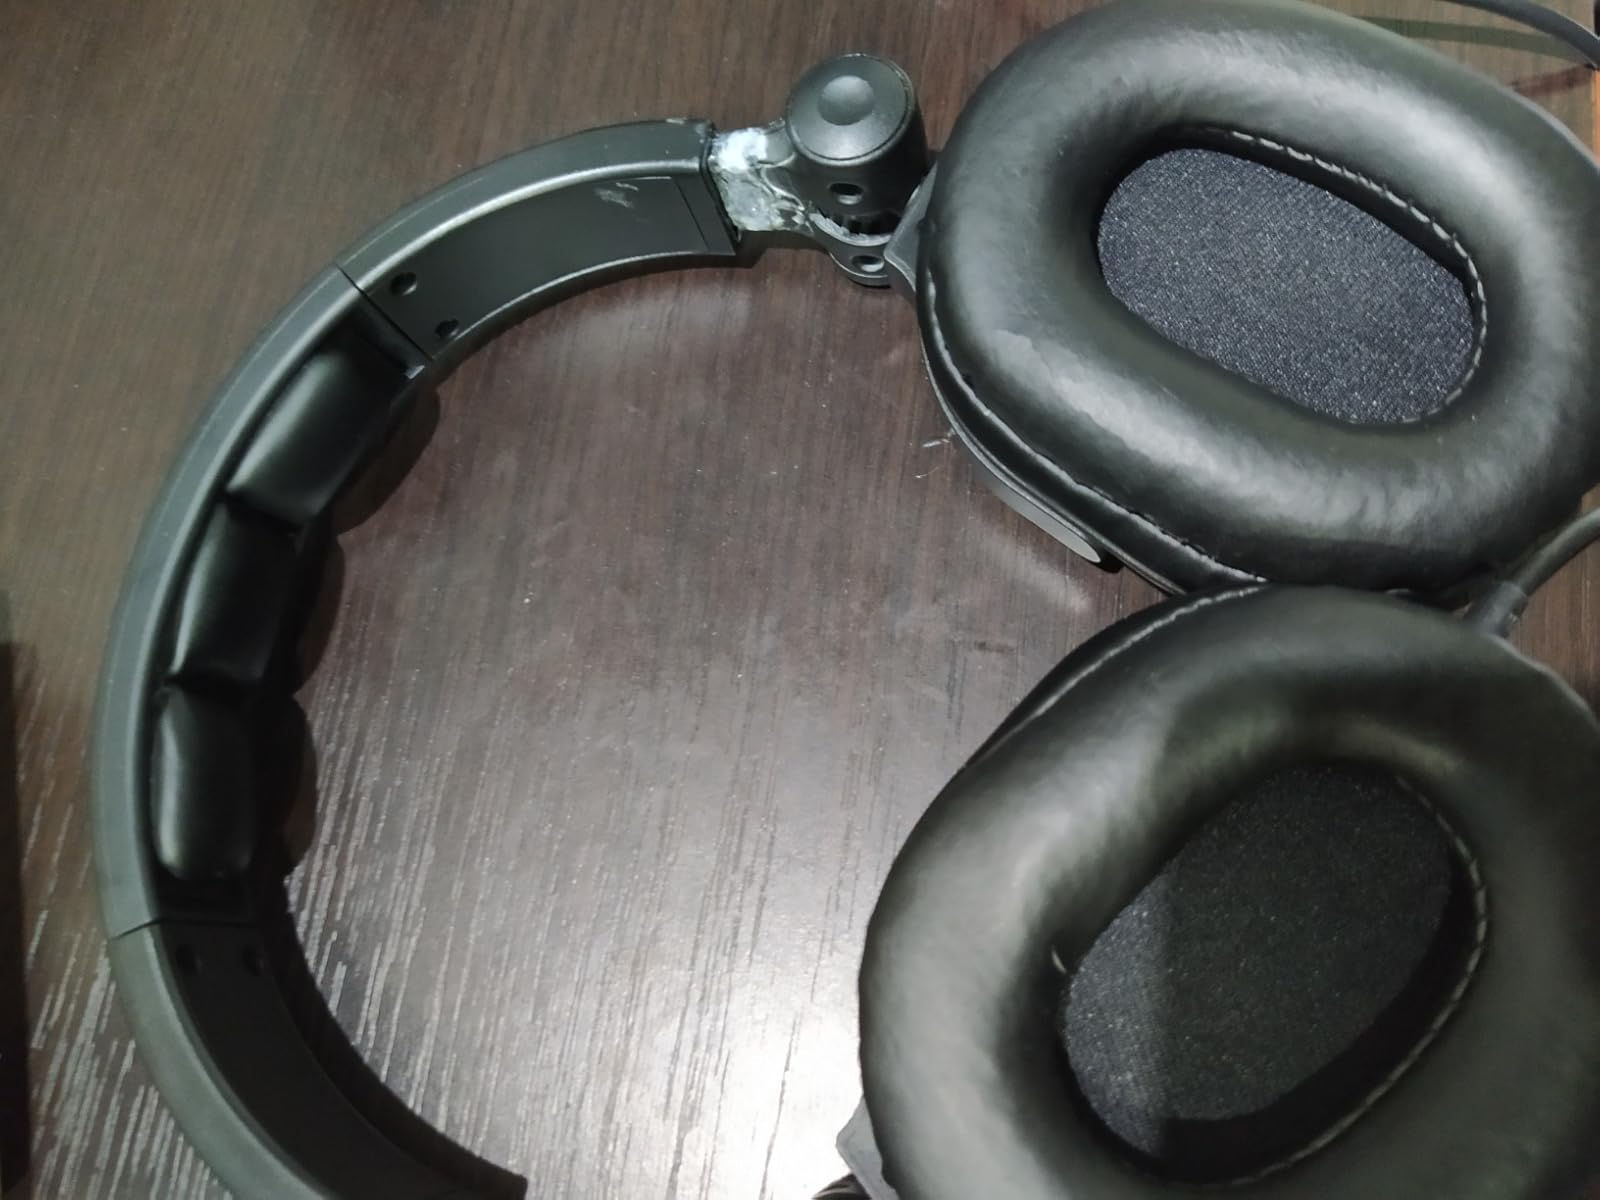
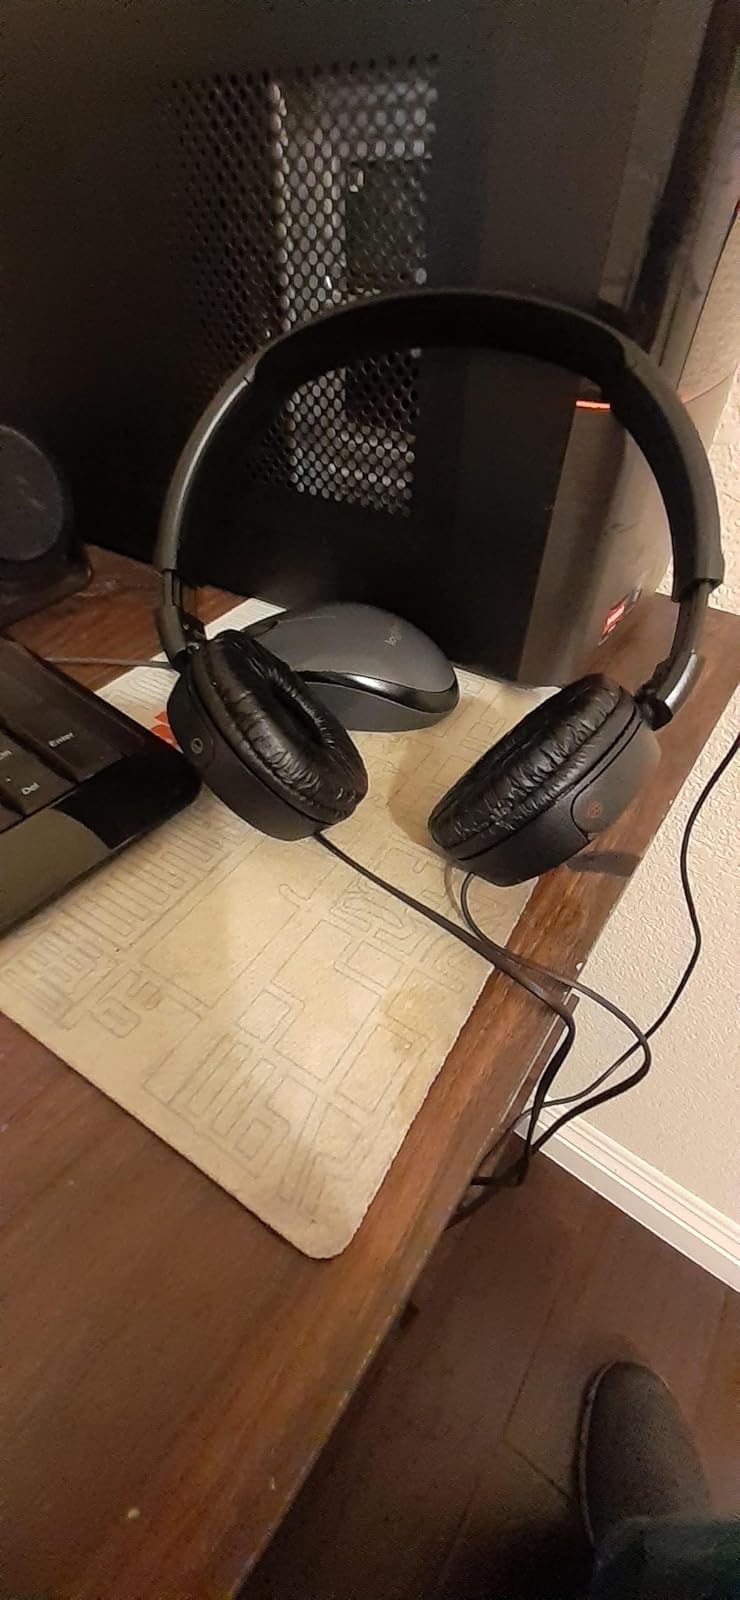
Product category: headphones
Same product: no